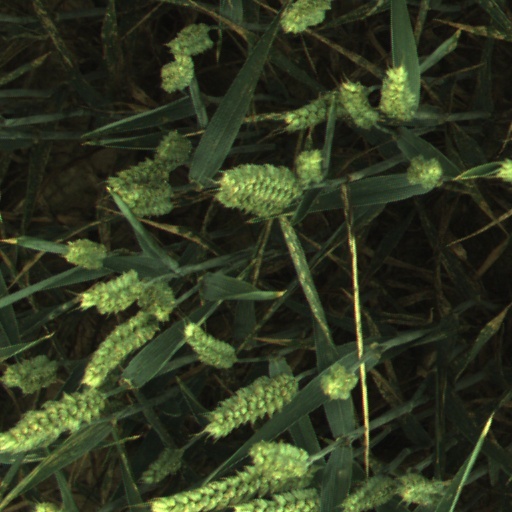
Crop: wheat